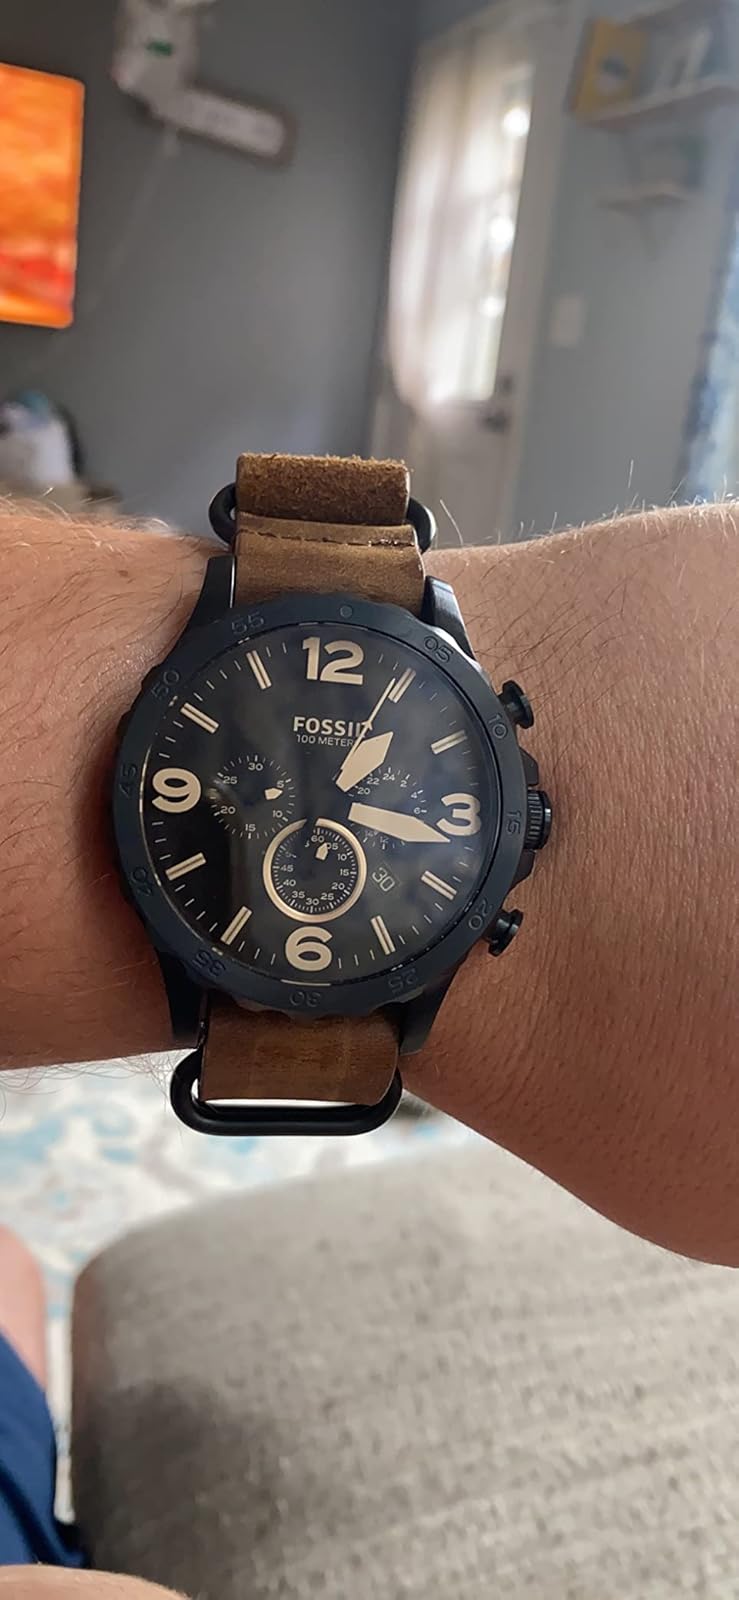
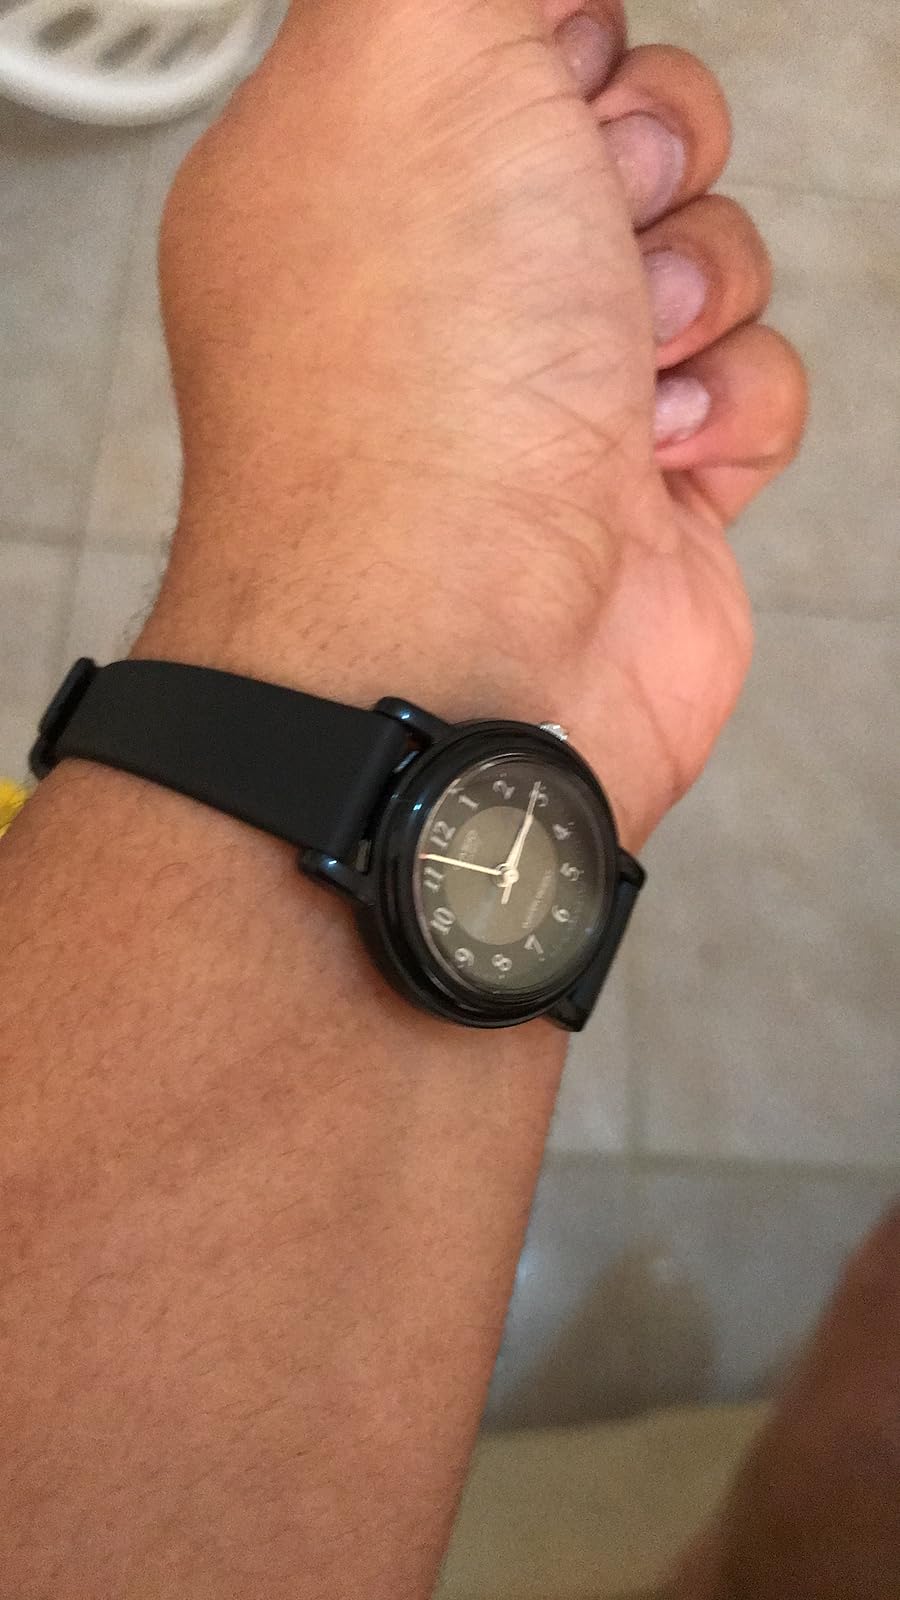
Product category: accessories_watch
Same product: no